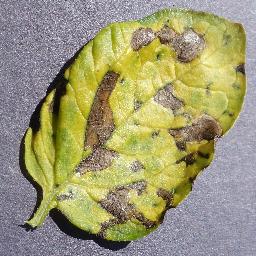
Label: Potato___Early_blight